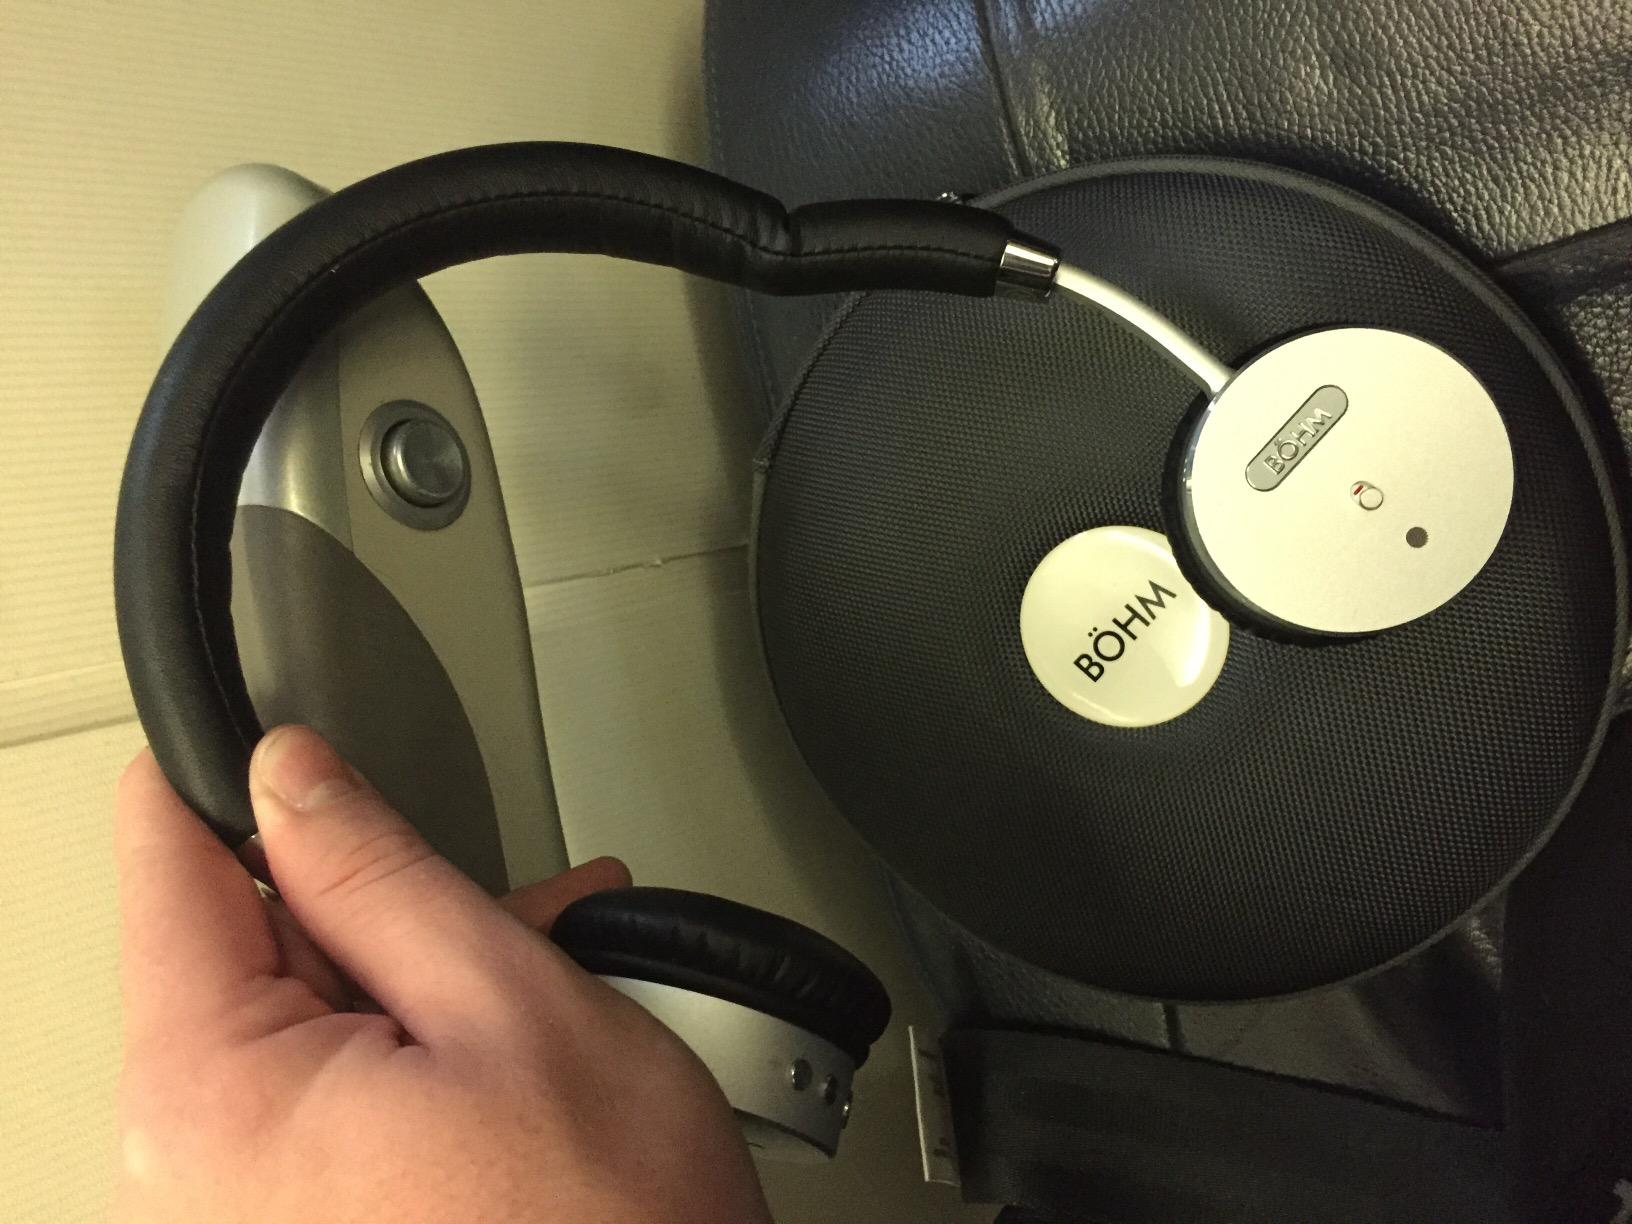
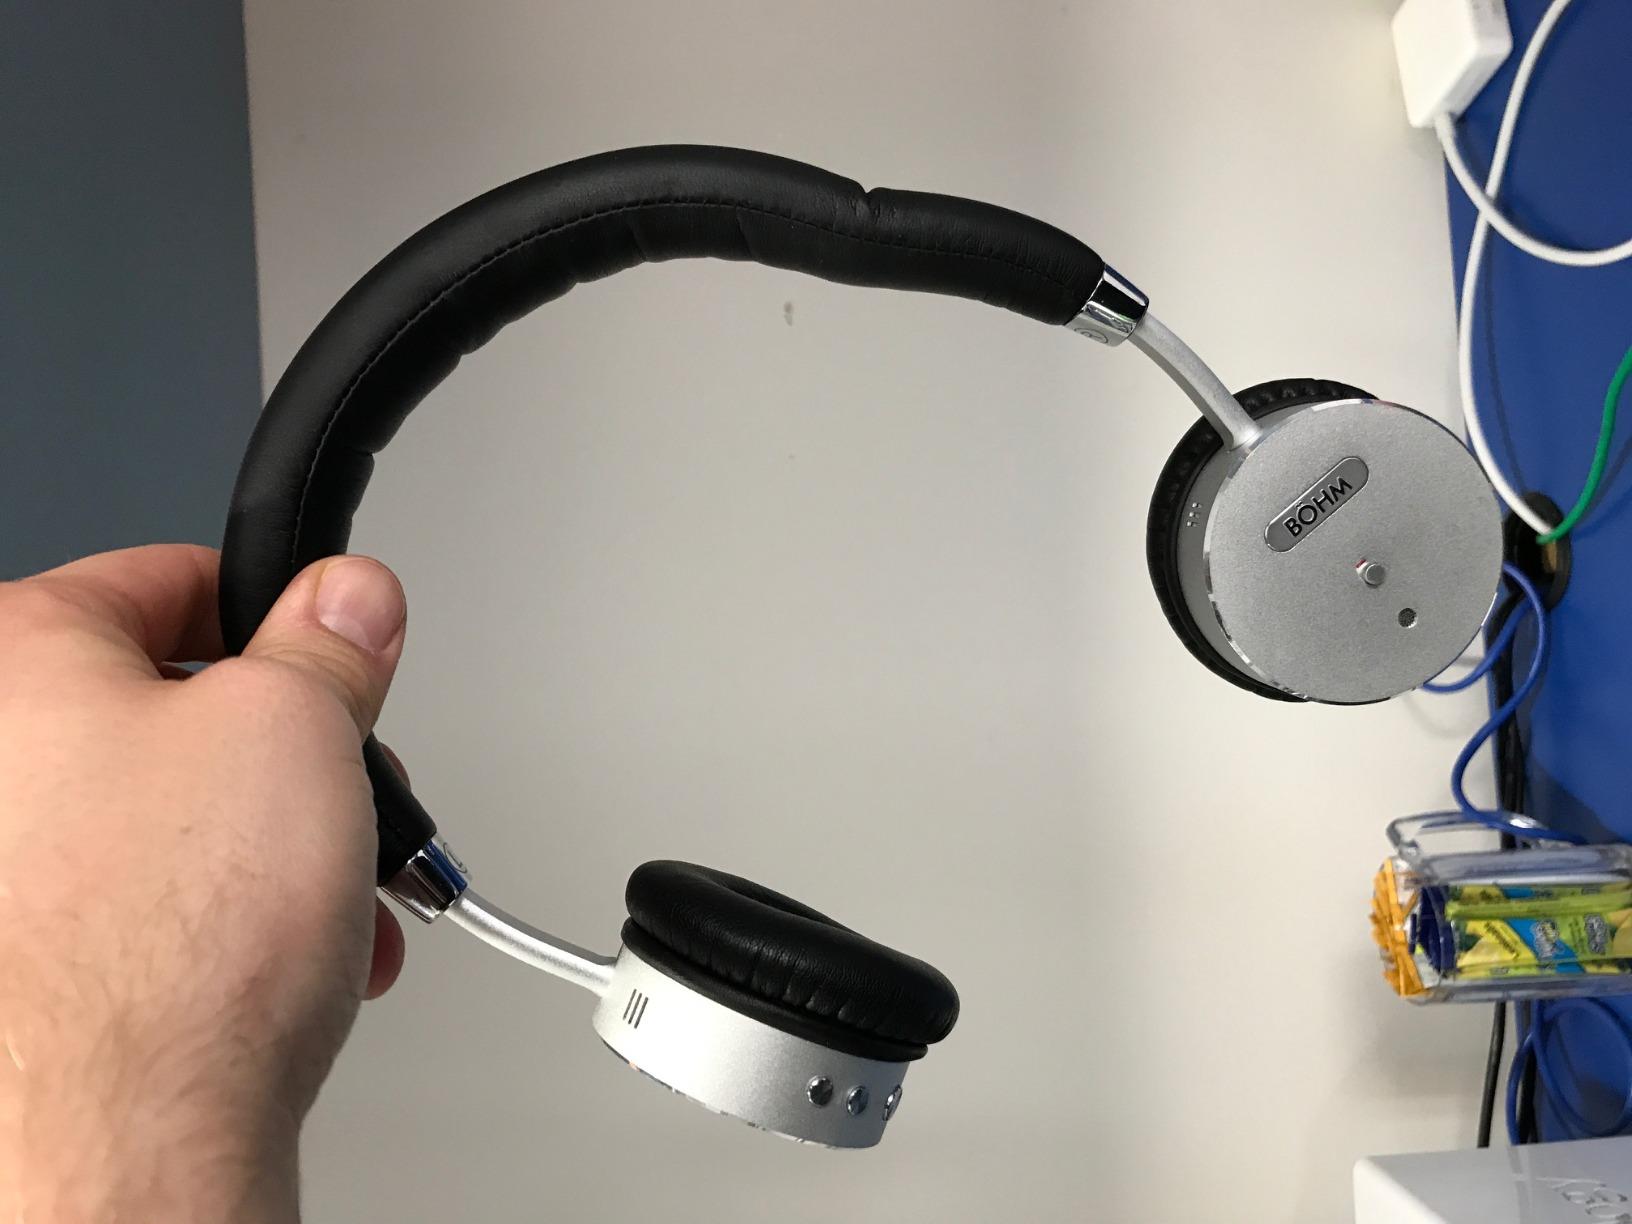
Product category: headphones
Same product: yes